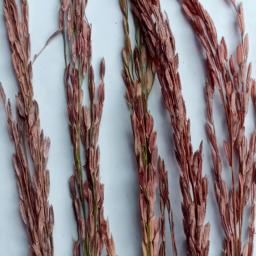
Label: Rice___Neck_Blast